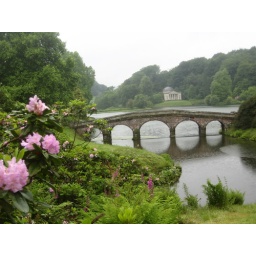
Bridge at Stourhead lake with summer house in the background